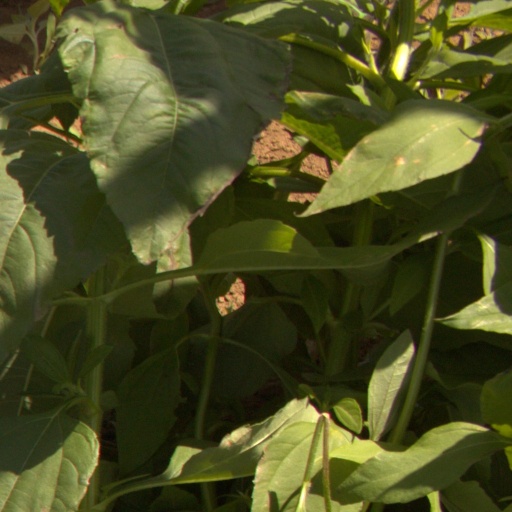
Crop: Jerusalem artichoke